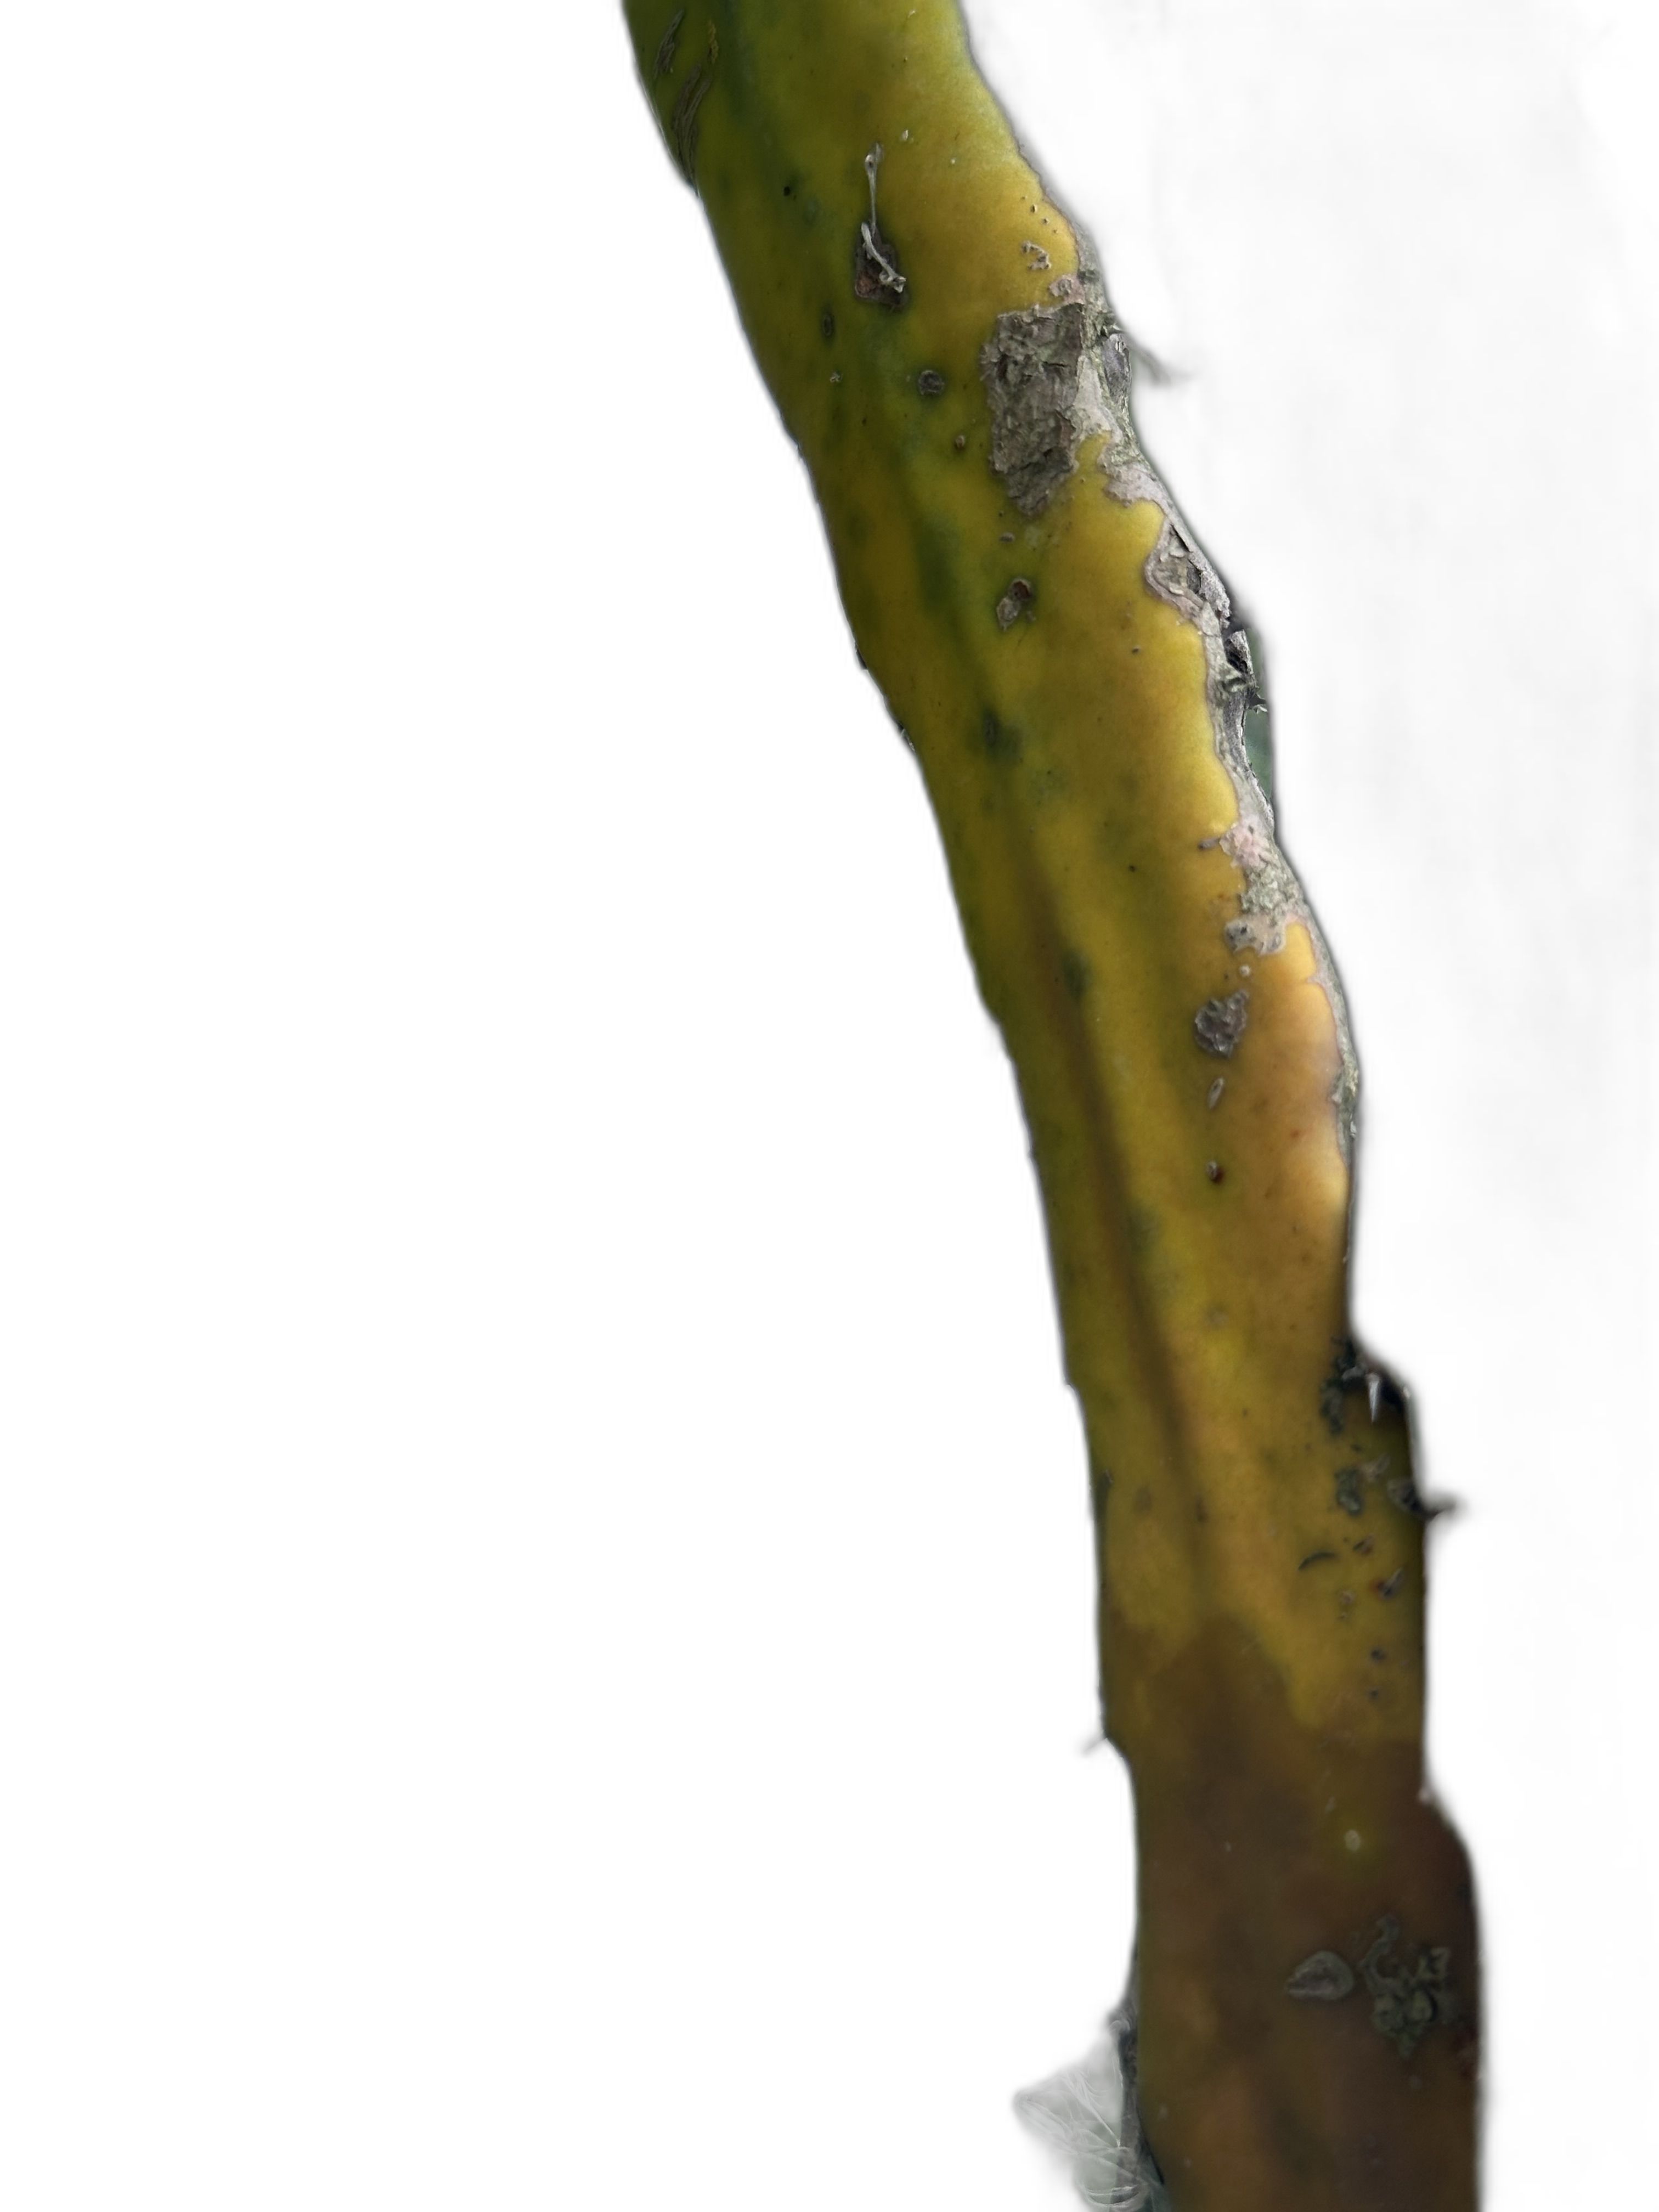
Label: Bad leaf